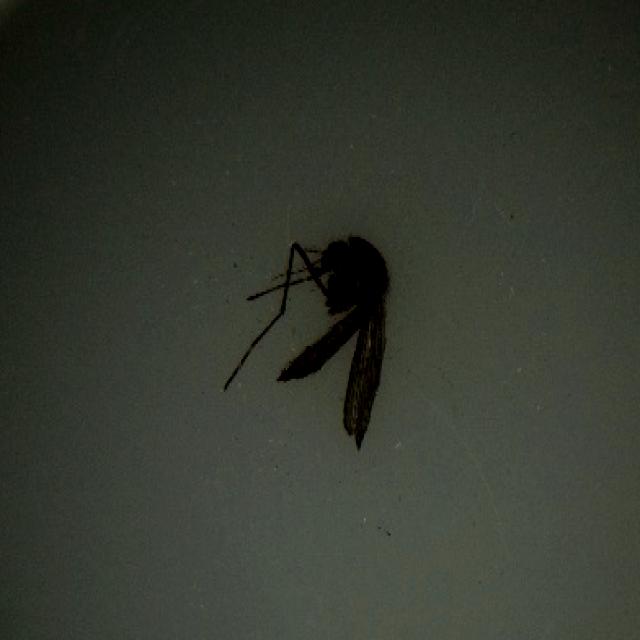
Species: aedes_vexans